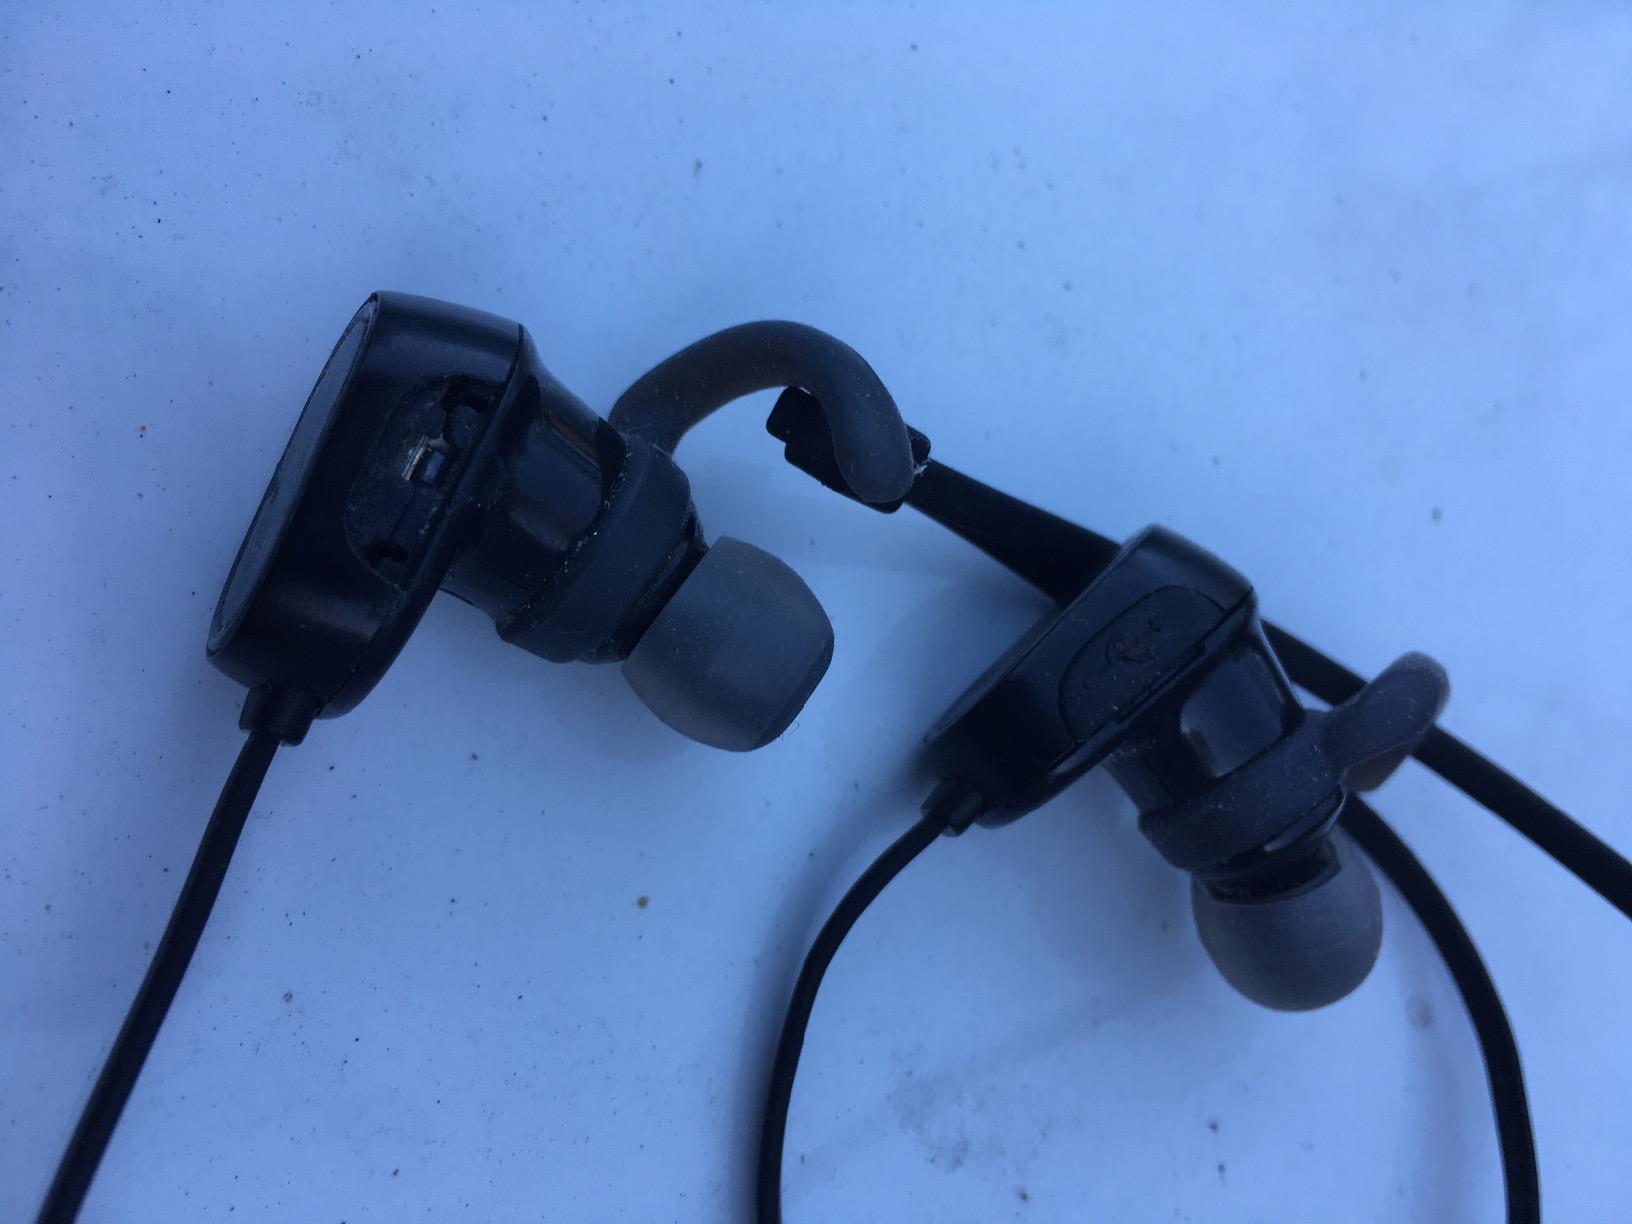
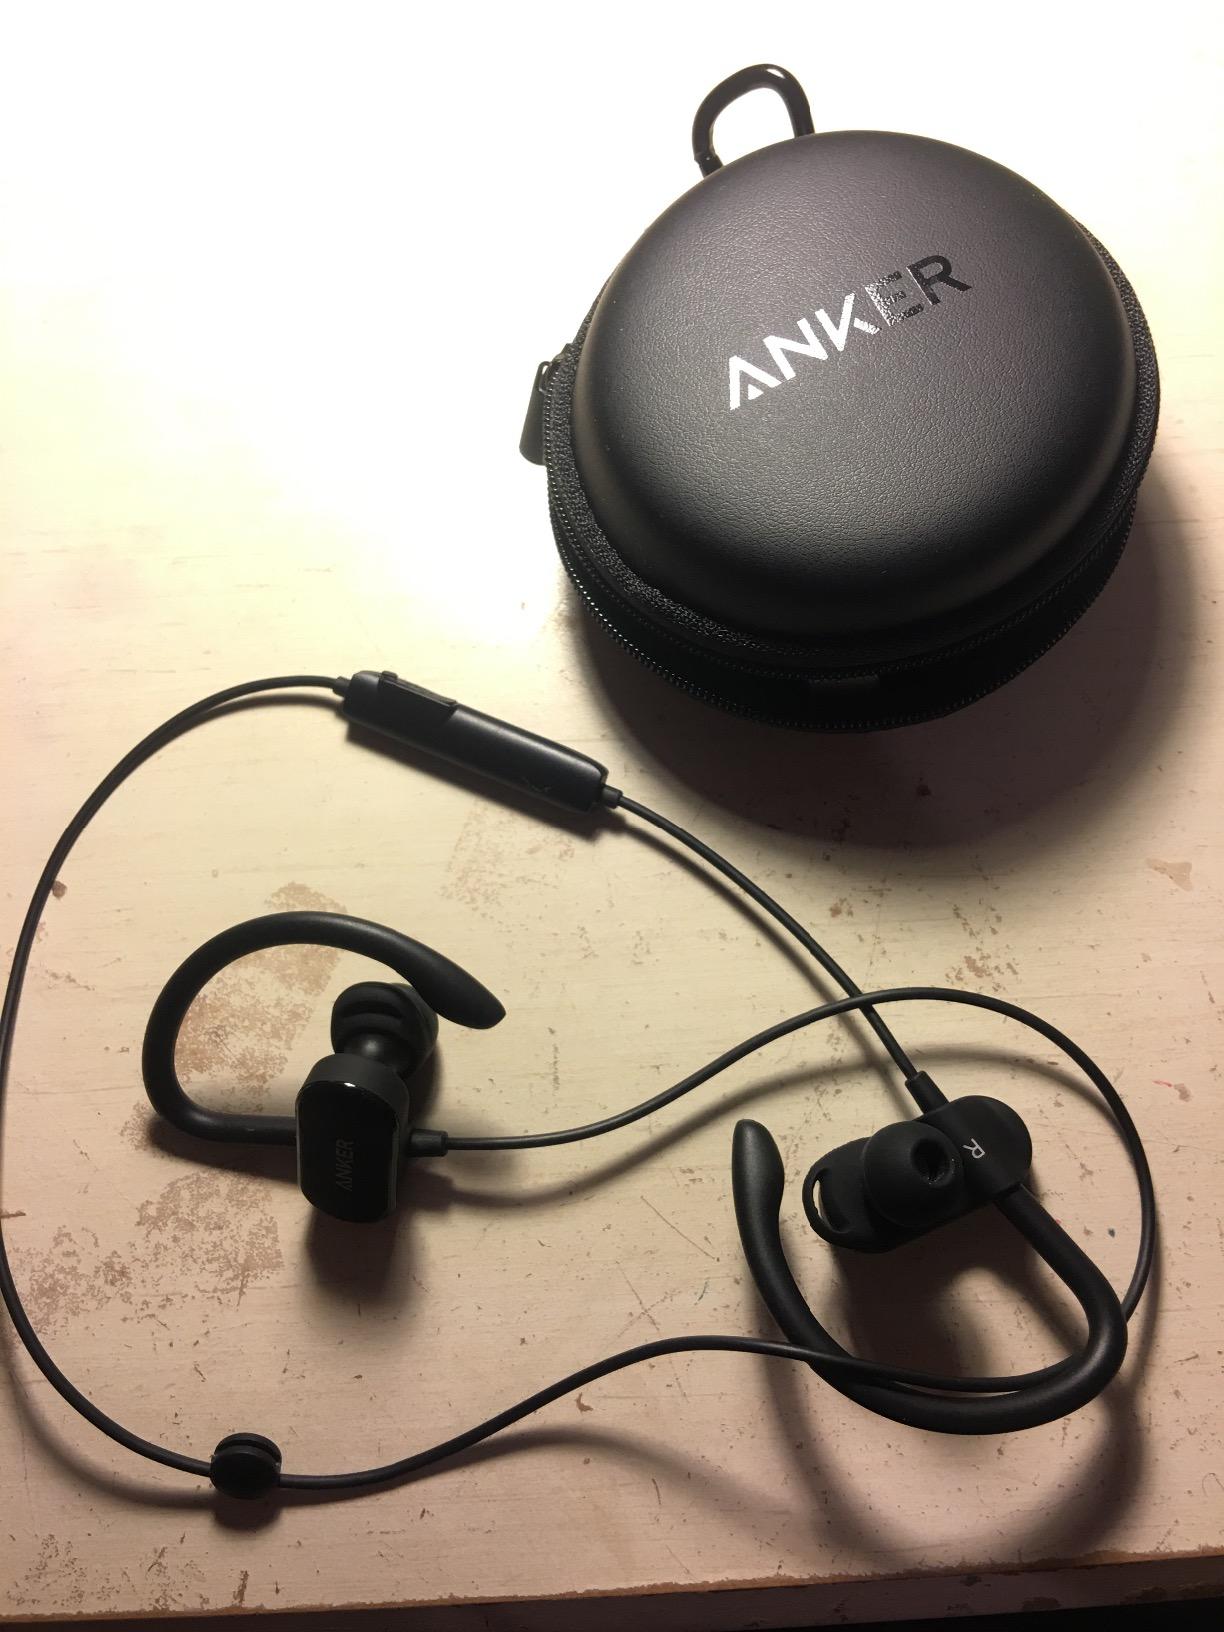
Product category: headphones
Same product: no